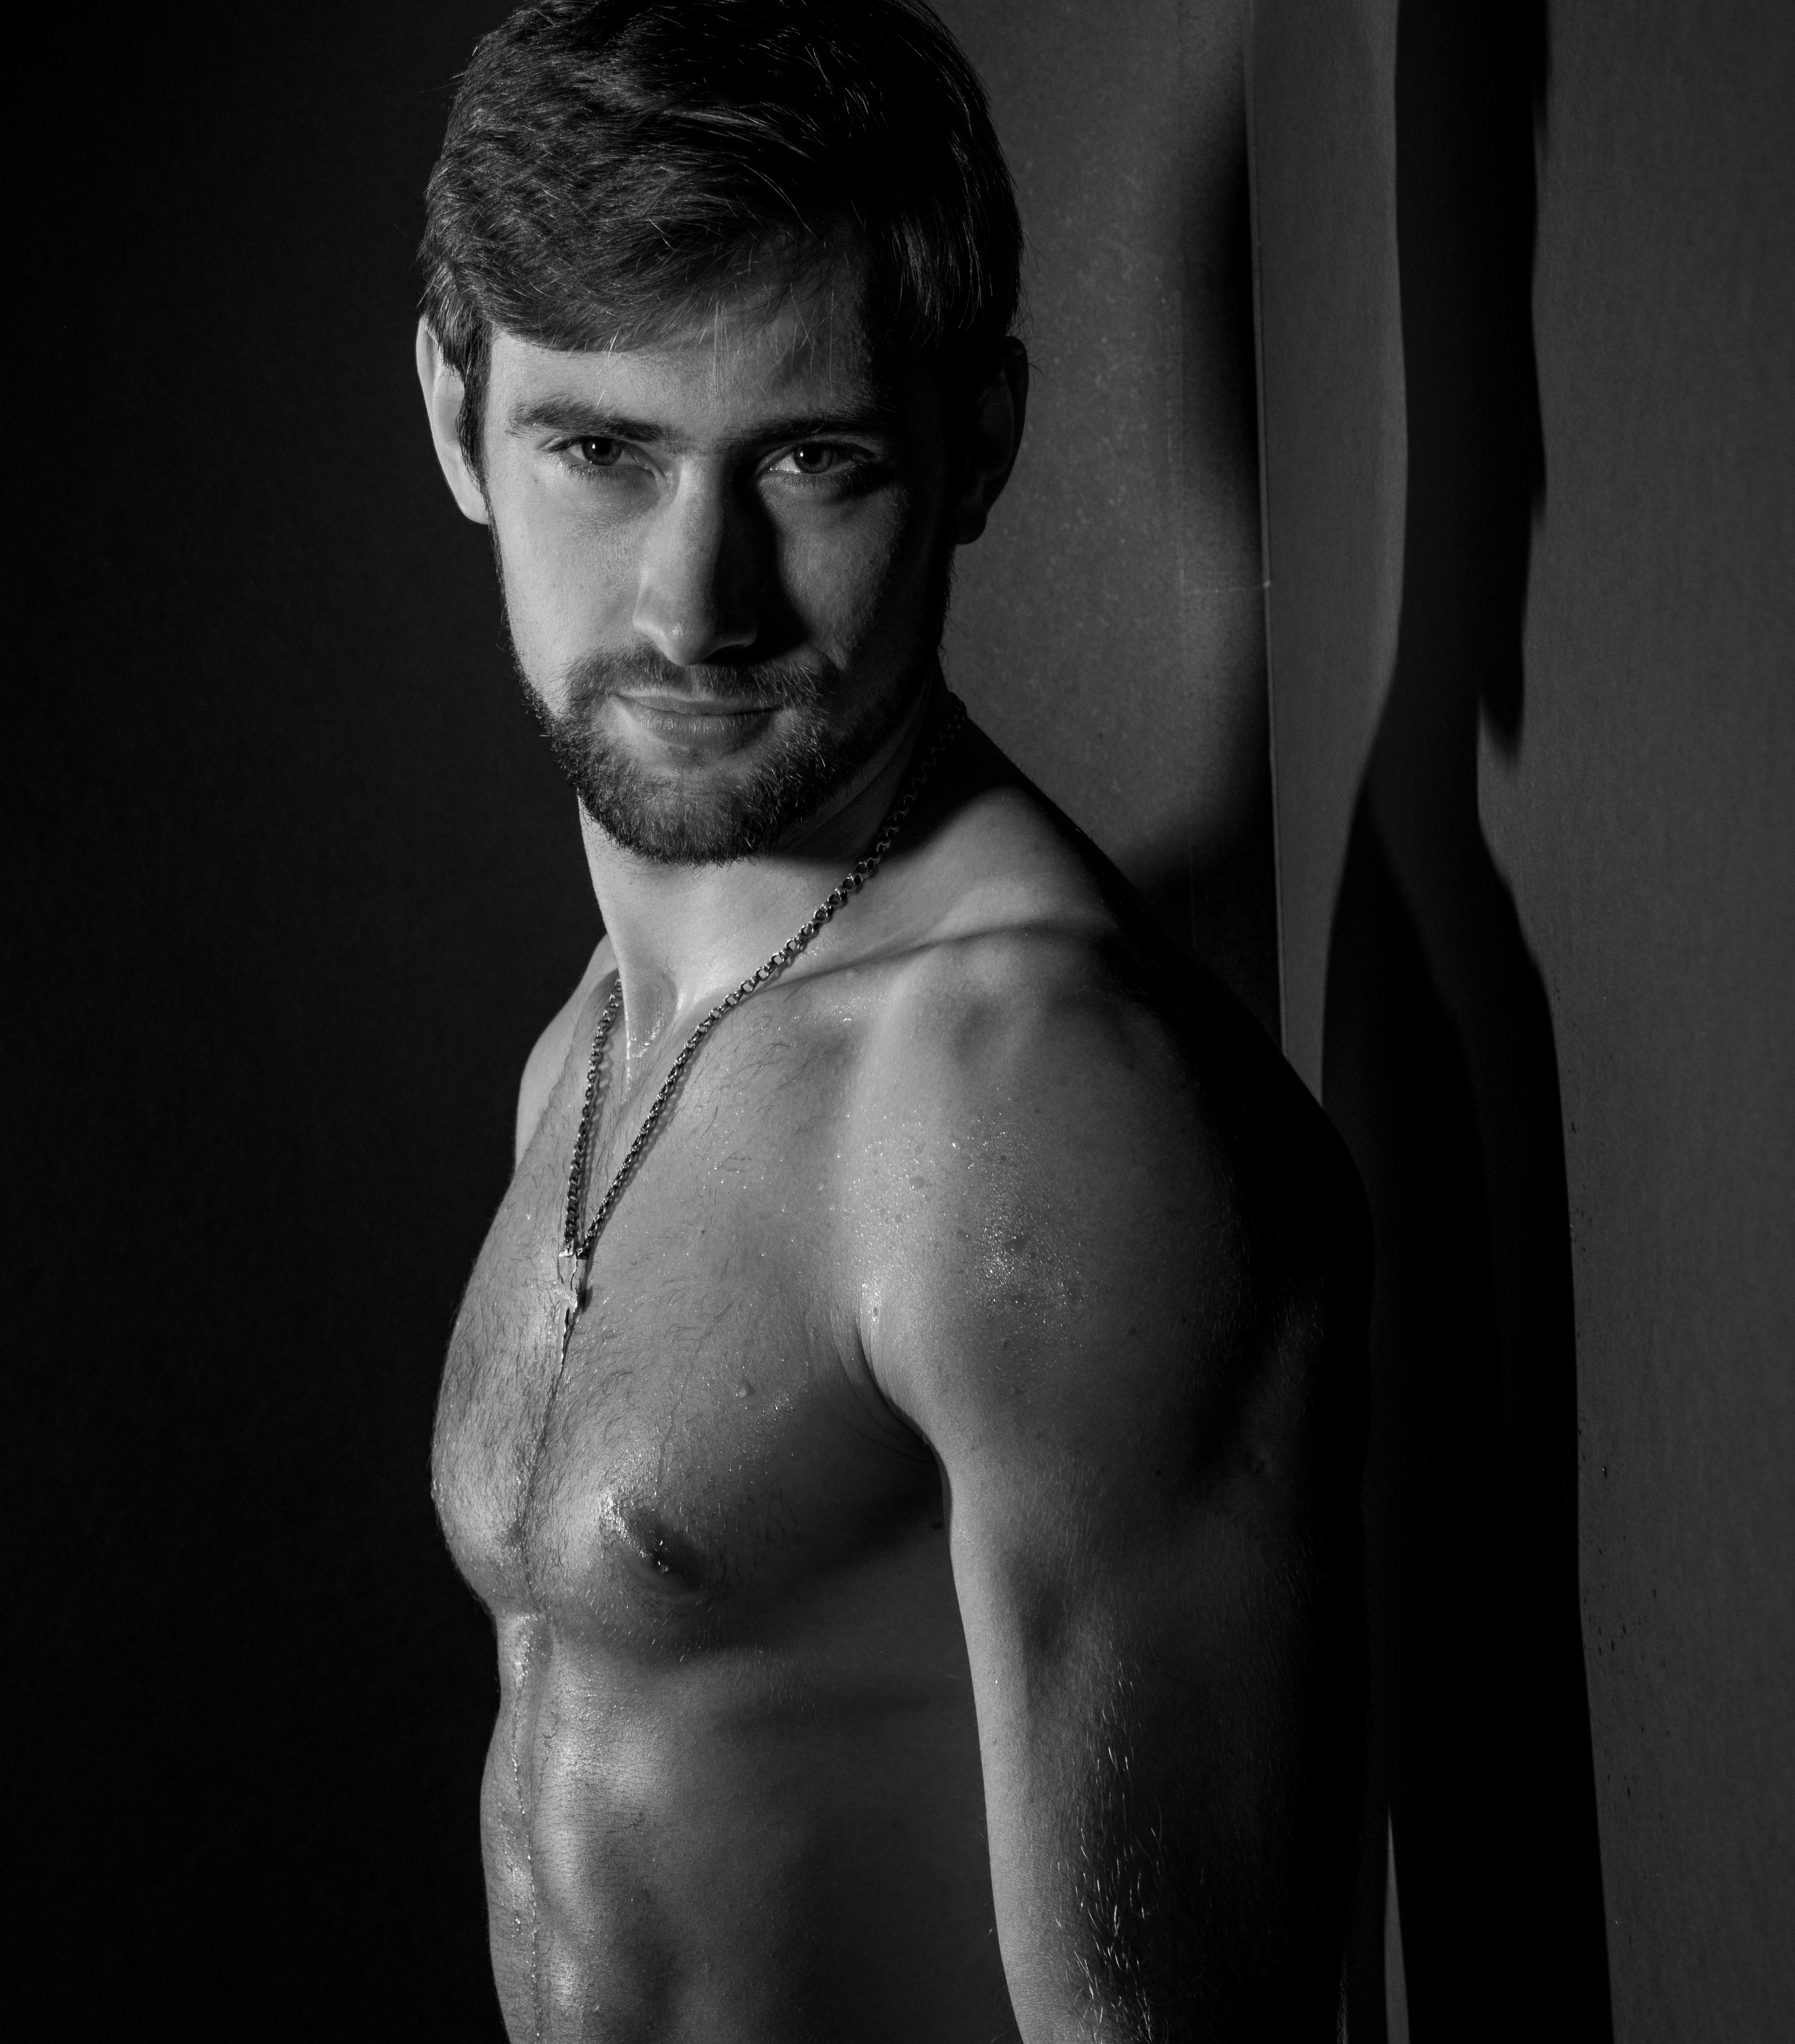
man, black and white, photography, male, portrait, model, black, monochrome, arm, muscle, chest, human body, blackandwhite, back, pentax645z, 645z, priolite, monochrome photography, barechestedness, art model